Morris Engel

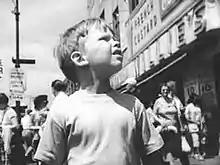
Richie Andrusco in "Little Fugitive"

Since he couldn’t sell proposed short subjects, he decided to make a feature. In 1953, Engel, along with his girlfriend, fellow photographer Ruth Orkin, and his former colleague at "PM", Raymond Abrashkin, made the feature film "Little Fugitive" for $80,000, shooting the film on location in Coney Island with the hand-held 35 millimeter camera Engel and his friend had designed. This camera was compact and lightweight so it would be unobtrusive shooting in public. As such, it did not allow simultaneous sound recording; the sound was dubbed later. The film, one of the first successful American "independent films", earned them an Academy Award nomination for Best Writing, Motion Picture Story and a Silver Lion at the Venice Film Festival. The film told the story of a seven-year-old boy, played by Richie Andrusco, who runs away from home and spends the day at Coney Island. Andrusco never appeared in another film, and the other performers were mainly nonprofessionals.